Hans Fugger

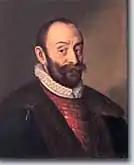
Hans Fugger

Hans Fugger "von der Lilie", full name "Hans, Freiherr Fugger, Herr zu Kirchheim, Glött, Mickhausen, Stettenfels und Schmiechen", (4 September 1531 – 19 April 1598; buried in Kirchheim in Schwaben) was a German arts patron, businessman and politician of the Fugger family.